Panama–Pacific commemorative coins

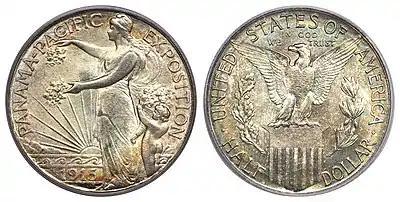
The Panama–Pacific half dollar

Private gold pieces, sometimes dubbed "pioneer gold", were struck several times during the 19th century from locally produced bullion in areas where federal coins were scarce. These unofficial coins came from sites ranging from Georgia to Oregon. Many, ranging in denomination from 25 cents to 50 dollars, are relics of the California Gold Rush and its aftermath. The fifty-dollar denomination was struck by private minters such as Kellogg and Co. The private $50 pieces were round in form, but those struck by Augustus Humbert for the U.S. Assay Office at San Francisco, prior to the establishment of the San Francisco Mint in 1854, were octagonal. Humbert's pieces were not money in a legal sense, as Congress had not authorized them as legal tender, and were officially deemed ingots. Nevertheless, they contained their full value in gold. Bearing the denomination "Fifty Dollars", they were called "slugs" or "quintuple eagles" by the public. They circulated widely in California and elsewhere in the Far West, and were accepted on par with federal gold coins.